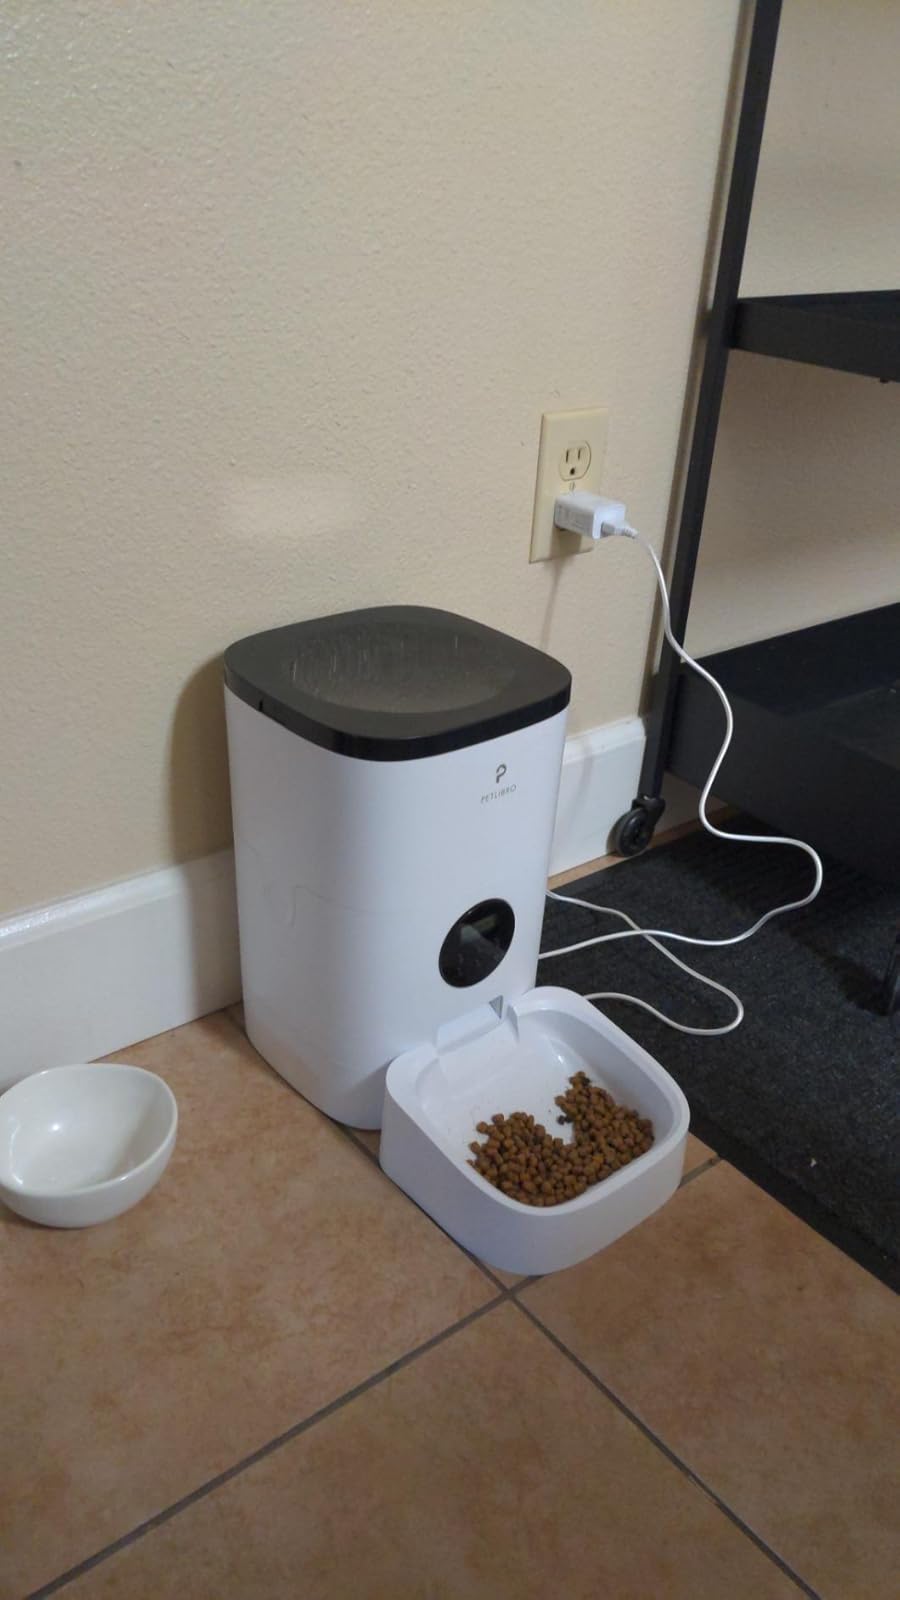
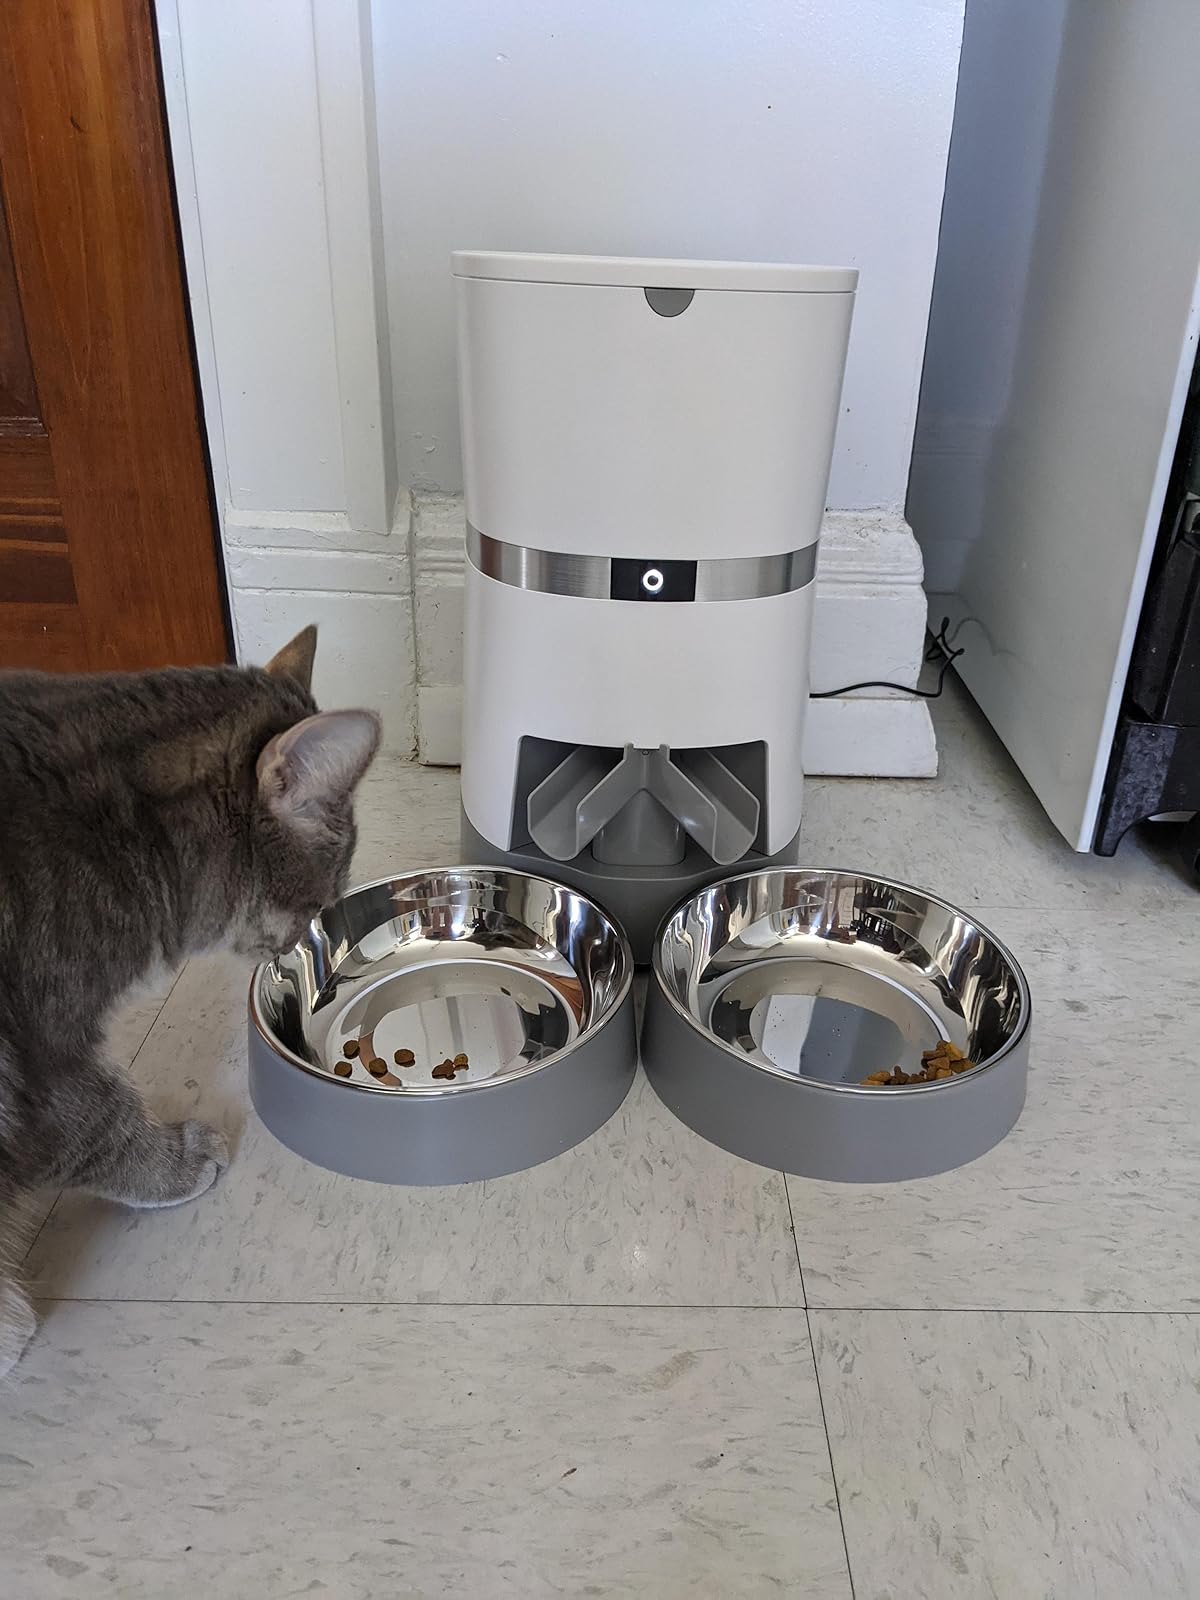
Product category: items_feeder
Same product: no